Nanfaxin station

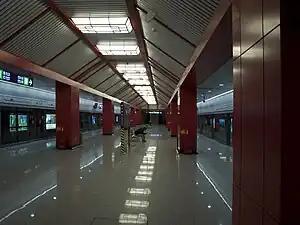
Platform

Nanfaxin Station is a station on Line 15 of the Beijing Subway.